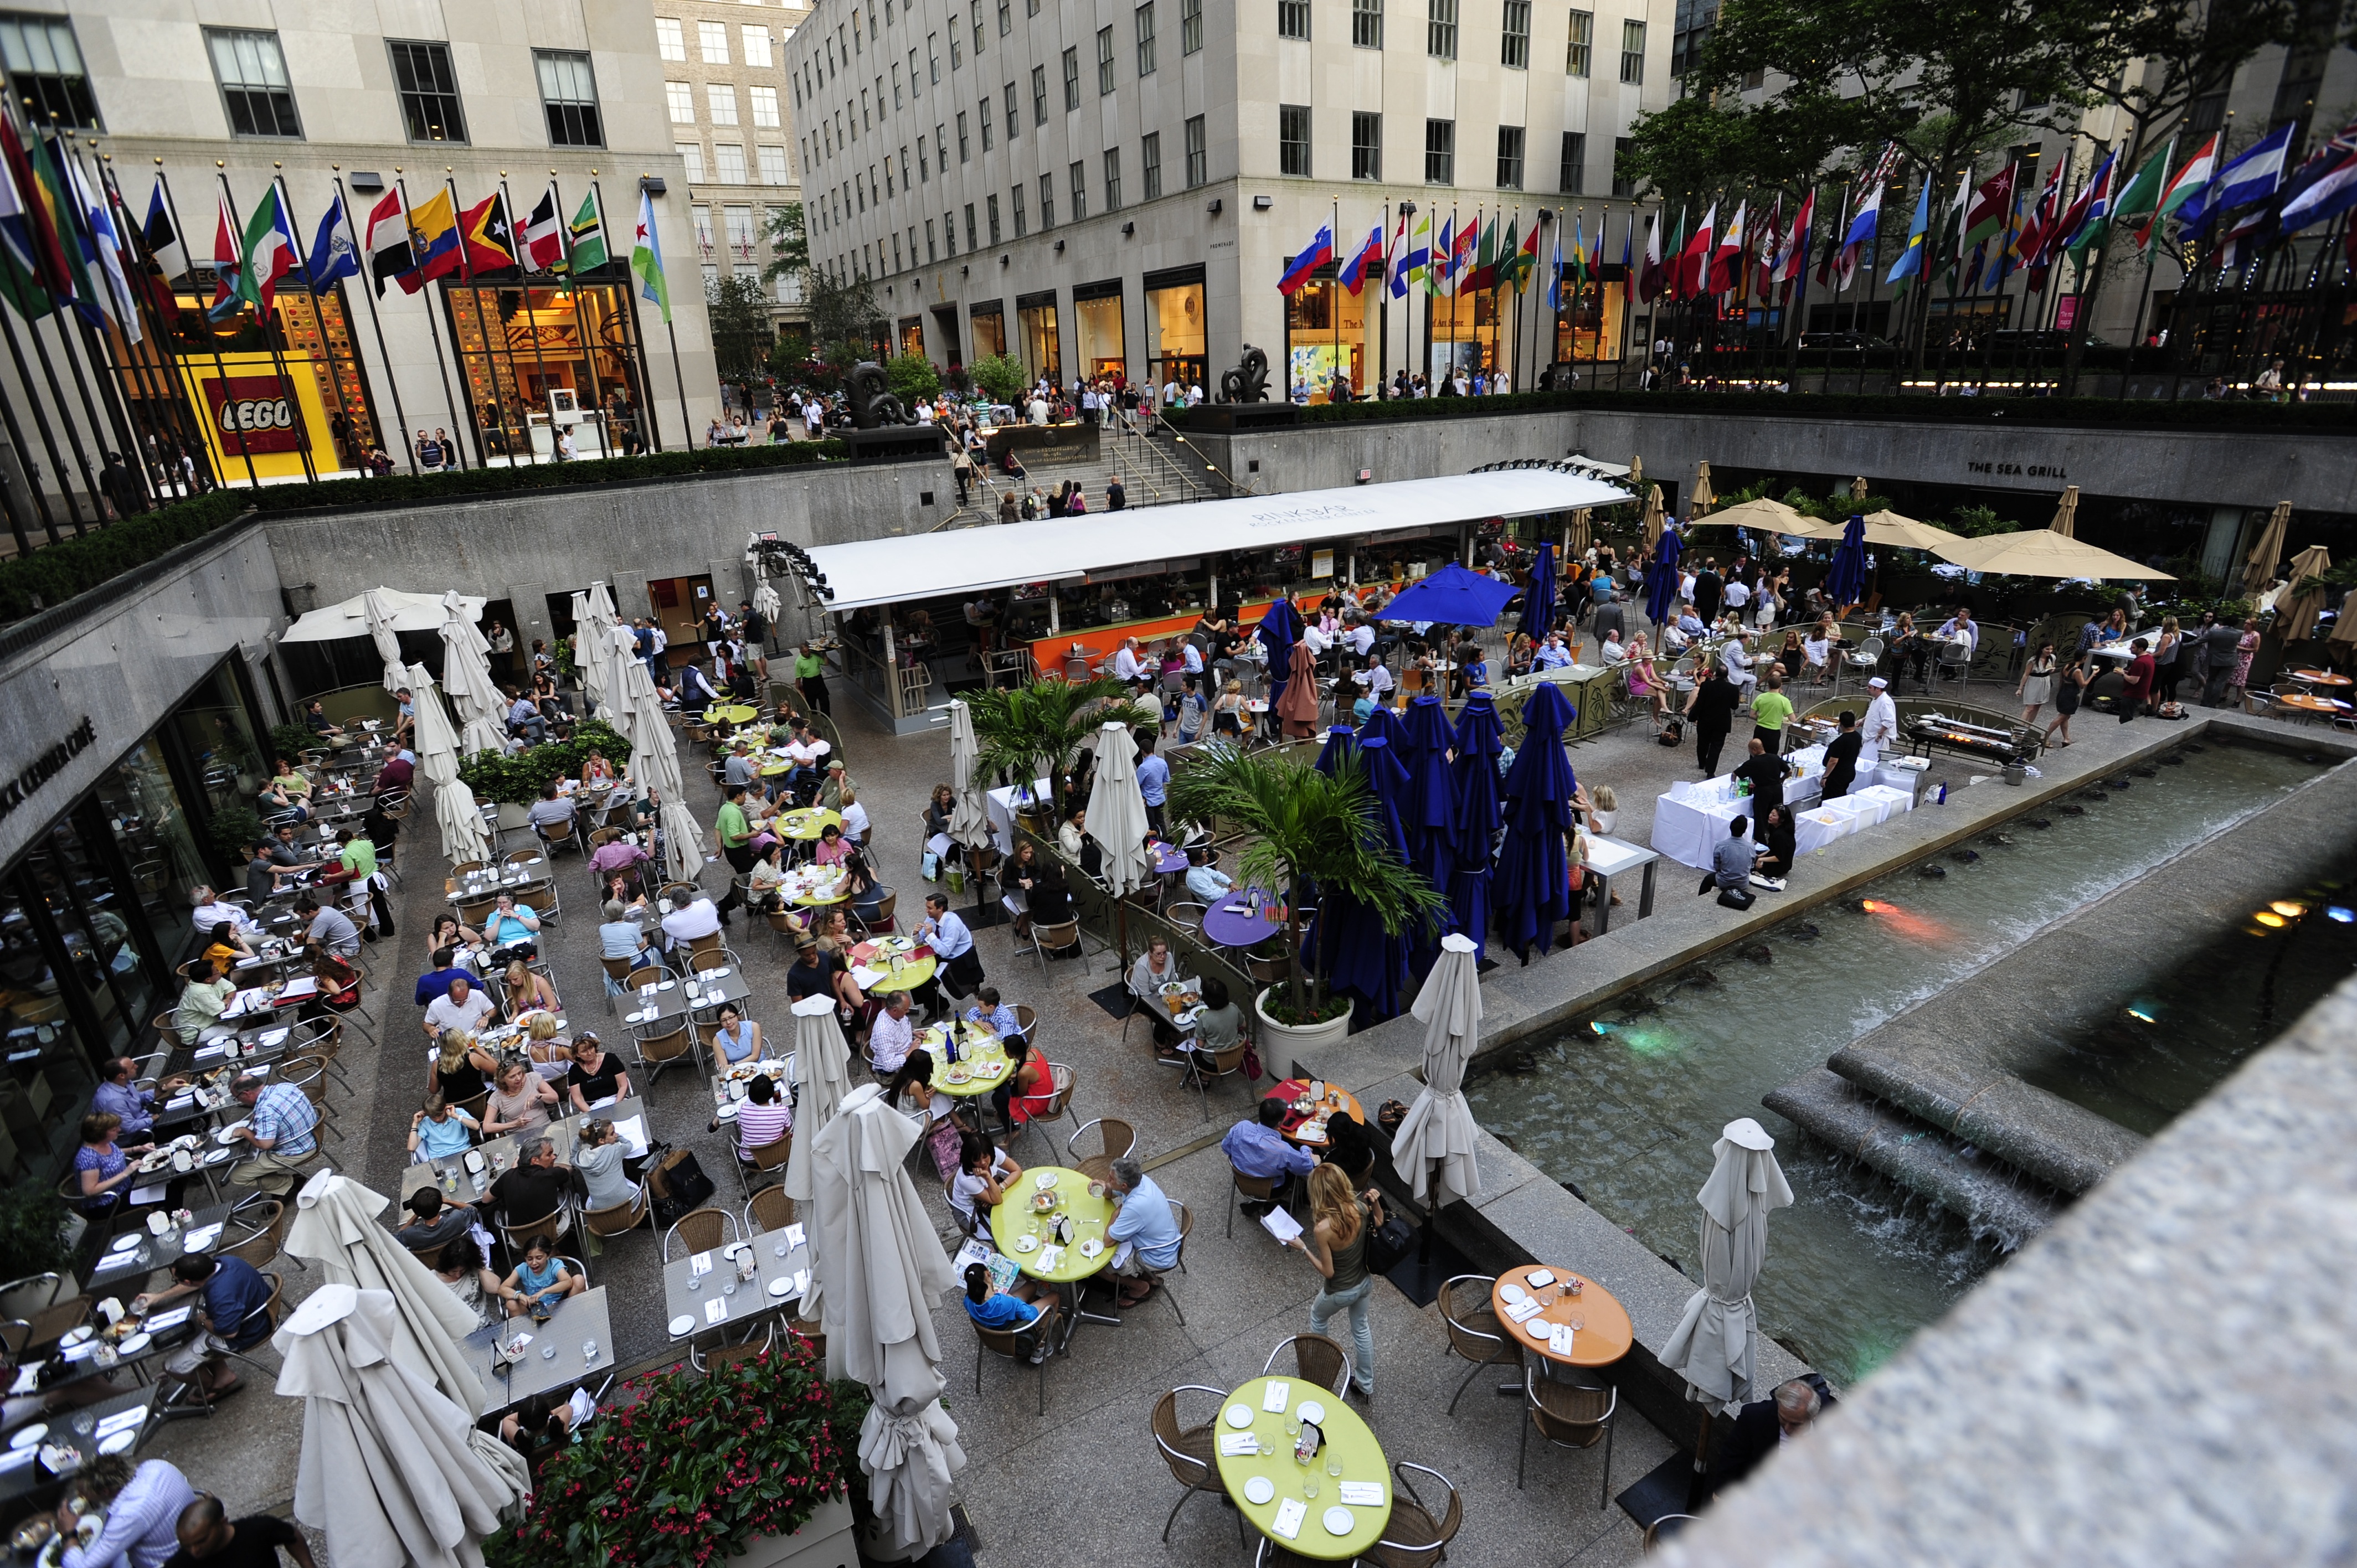
people, city, crowd, carnival, square, festival, party, tables, sunken, dine together